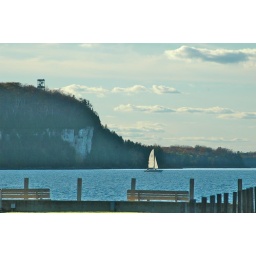
Taken from lawn by boat house